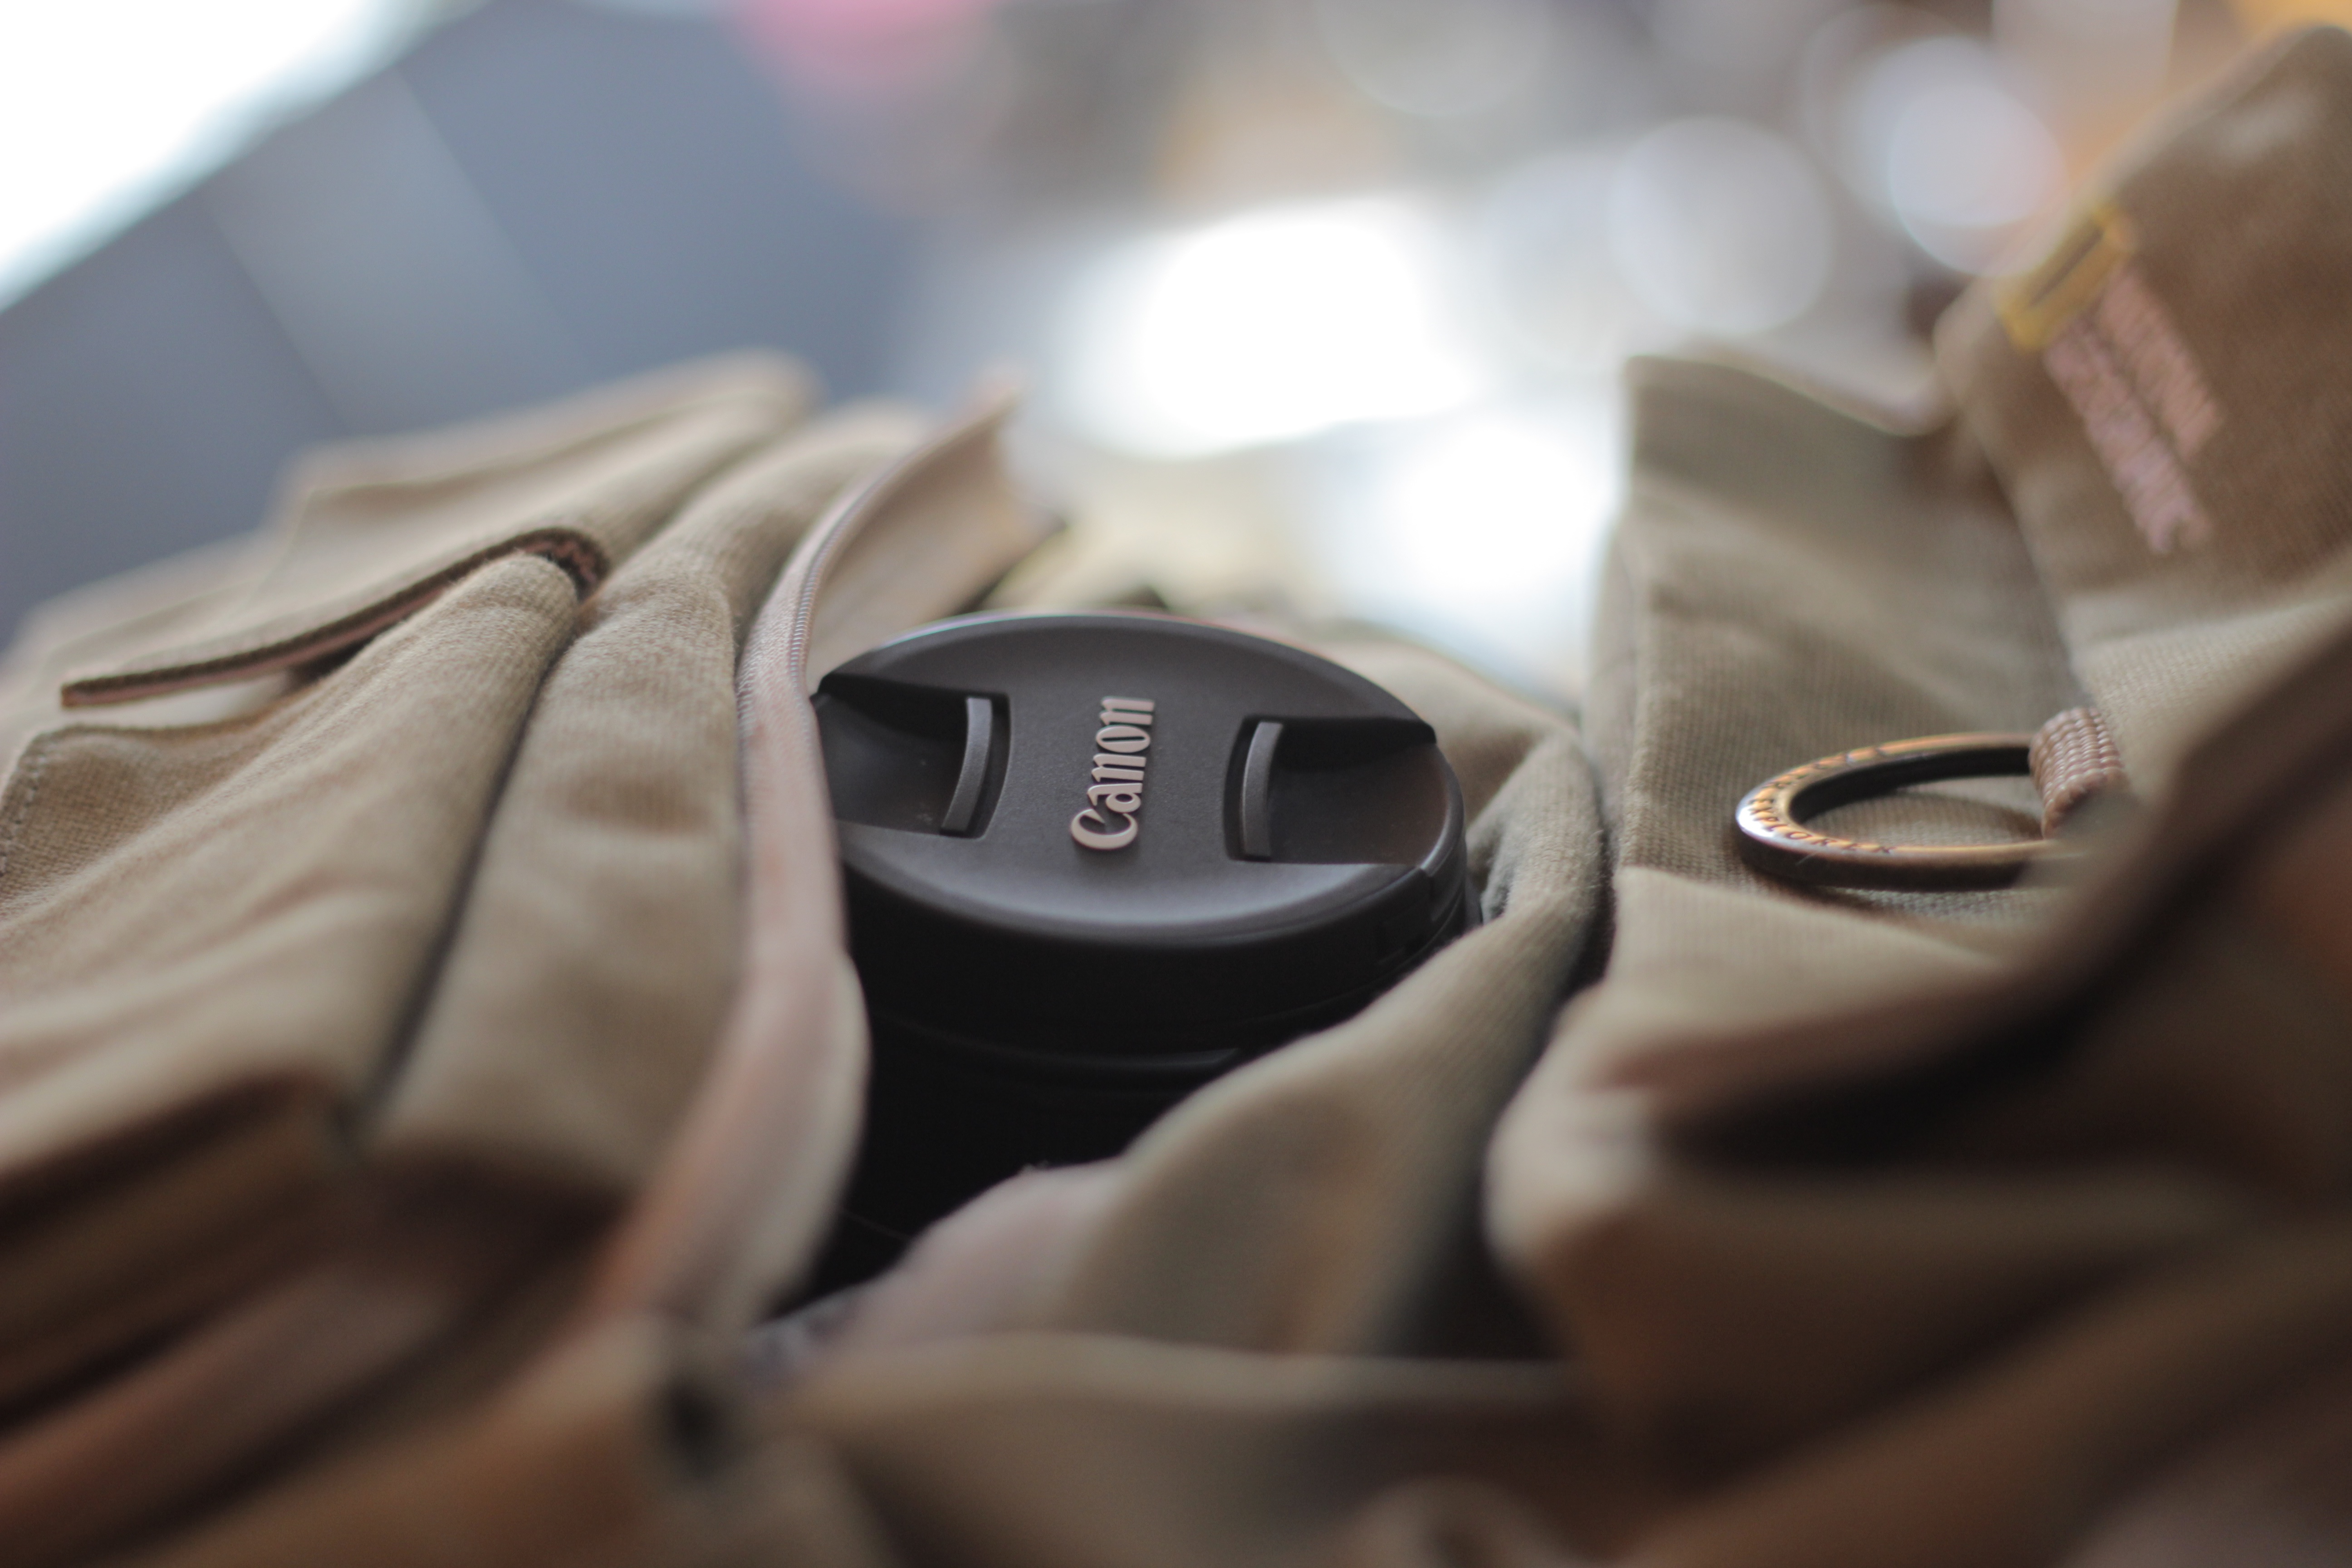
hand, shoe, driving, leg, close up, glasses, footwear